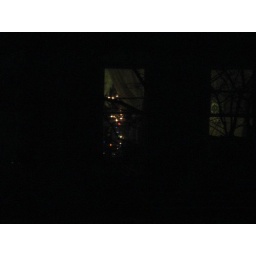
Christmas tree in apartment across the street